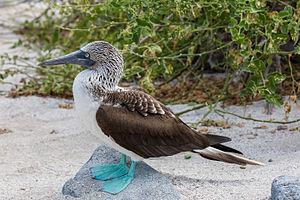
Le Fou à pieds bleus est une espèce d'oiseaux marins de la famille des Sulidae.